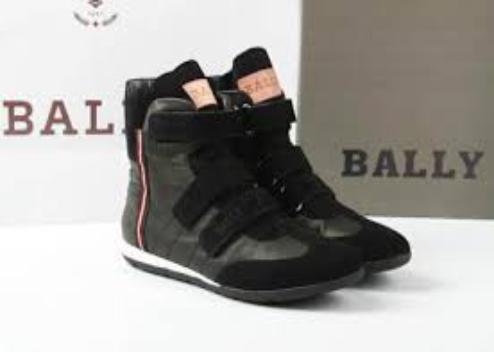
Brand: Bally Shoe
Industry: Clothes